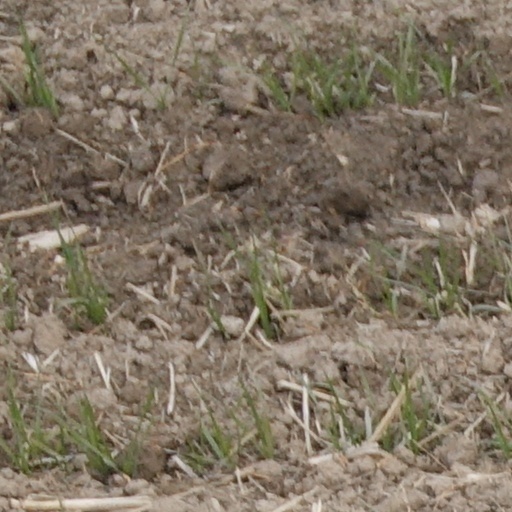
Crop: wheat